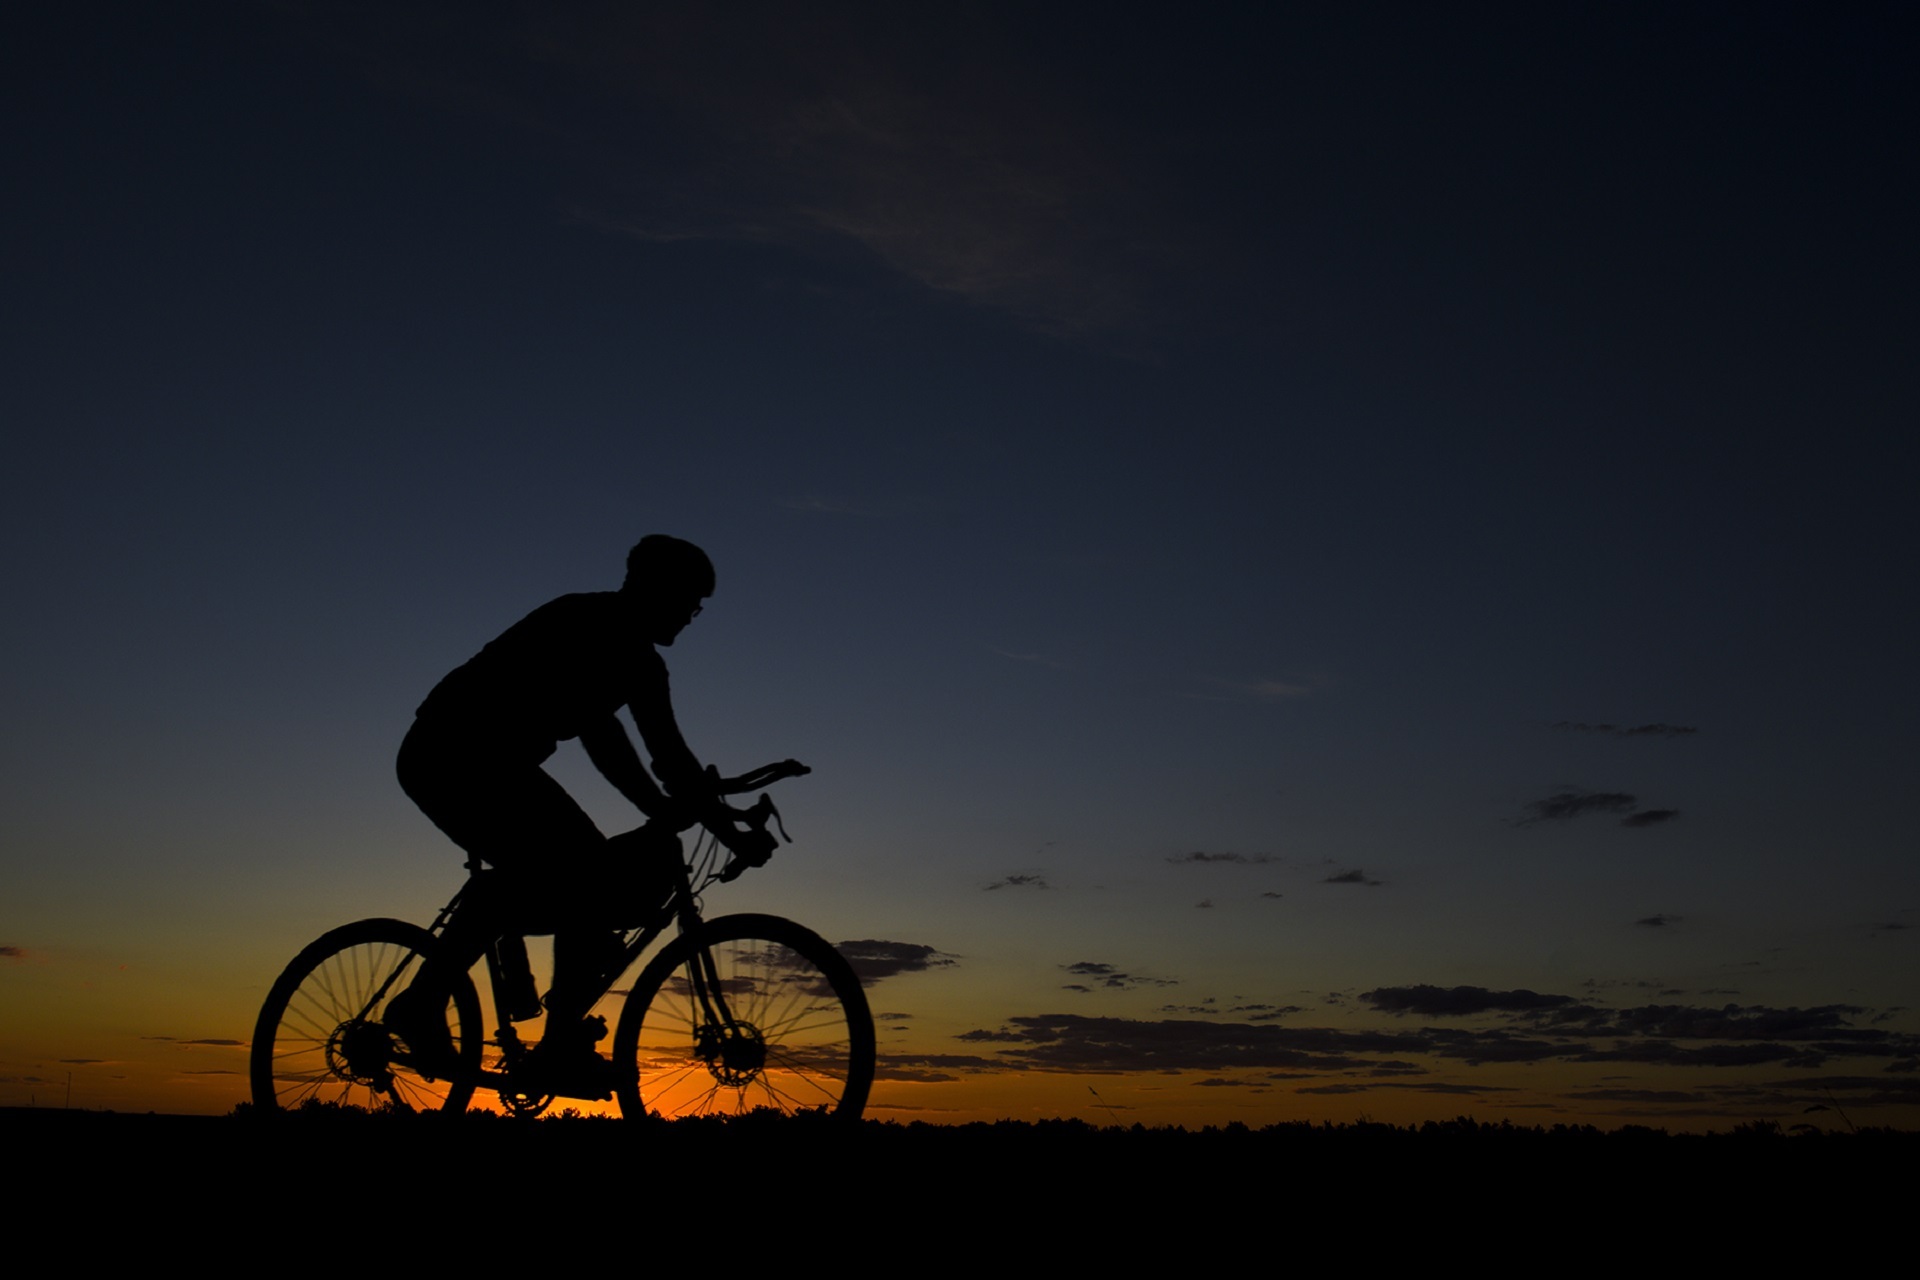
man, horizon, silhouette, sky, sunset, morning, bike, male, recreation, dusk, rider, evening, twilight, colorful, extreme sport, lifestyle, leisure, fitness, activity, mountain bike, outdoors, riding, cycling, clouds, bicyclist, hobby, bicycle rider, atmosphere of earth, cycle sport, bicycle motocross